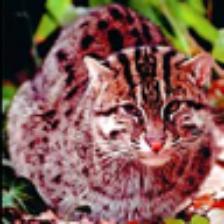
Label: NonHuman